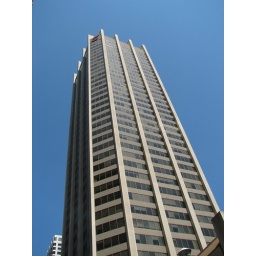
Scotia tower in downtown Calgary. At one time the 42 storey Scotia tower was the tallest office building in Calgary